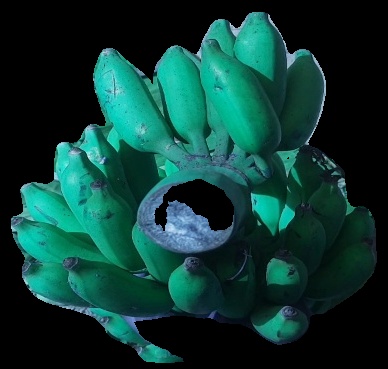
Variety: elakki-bale
Grade: grade3